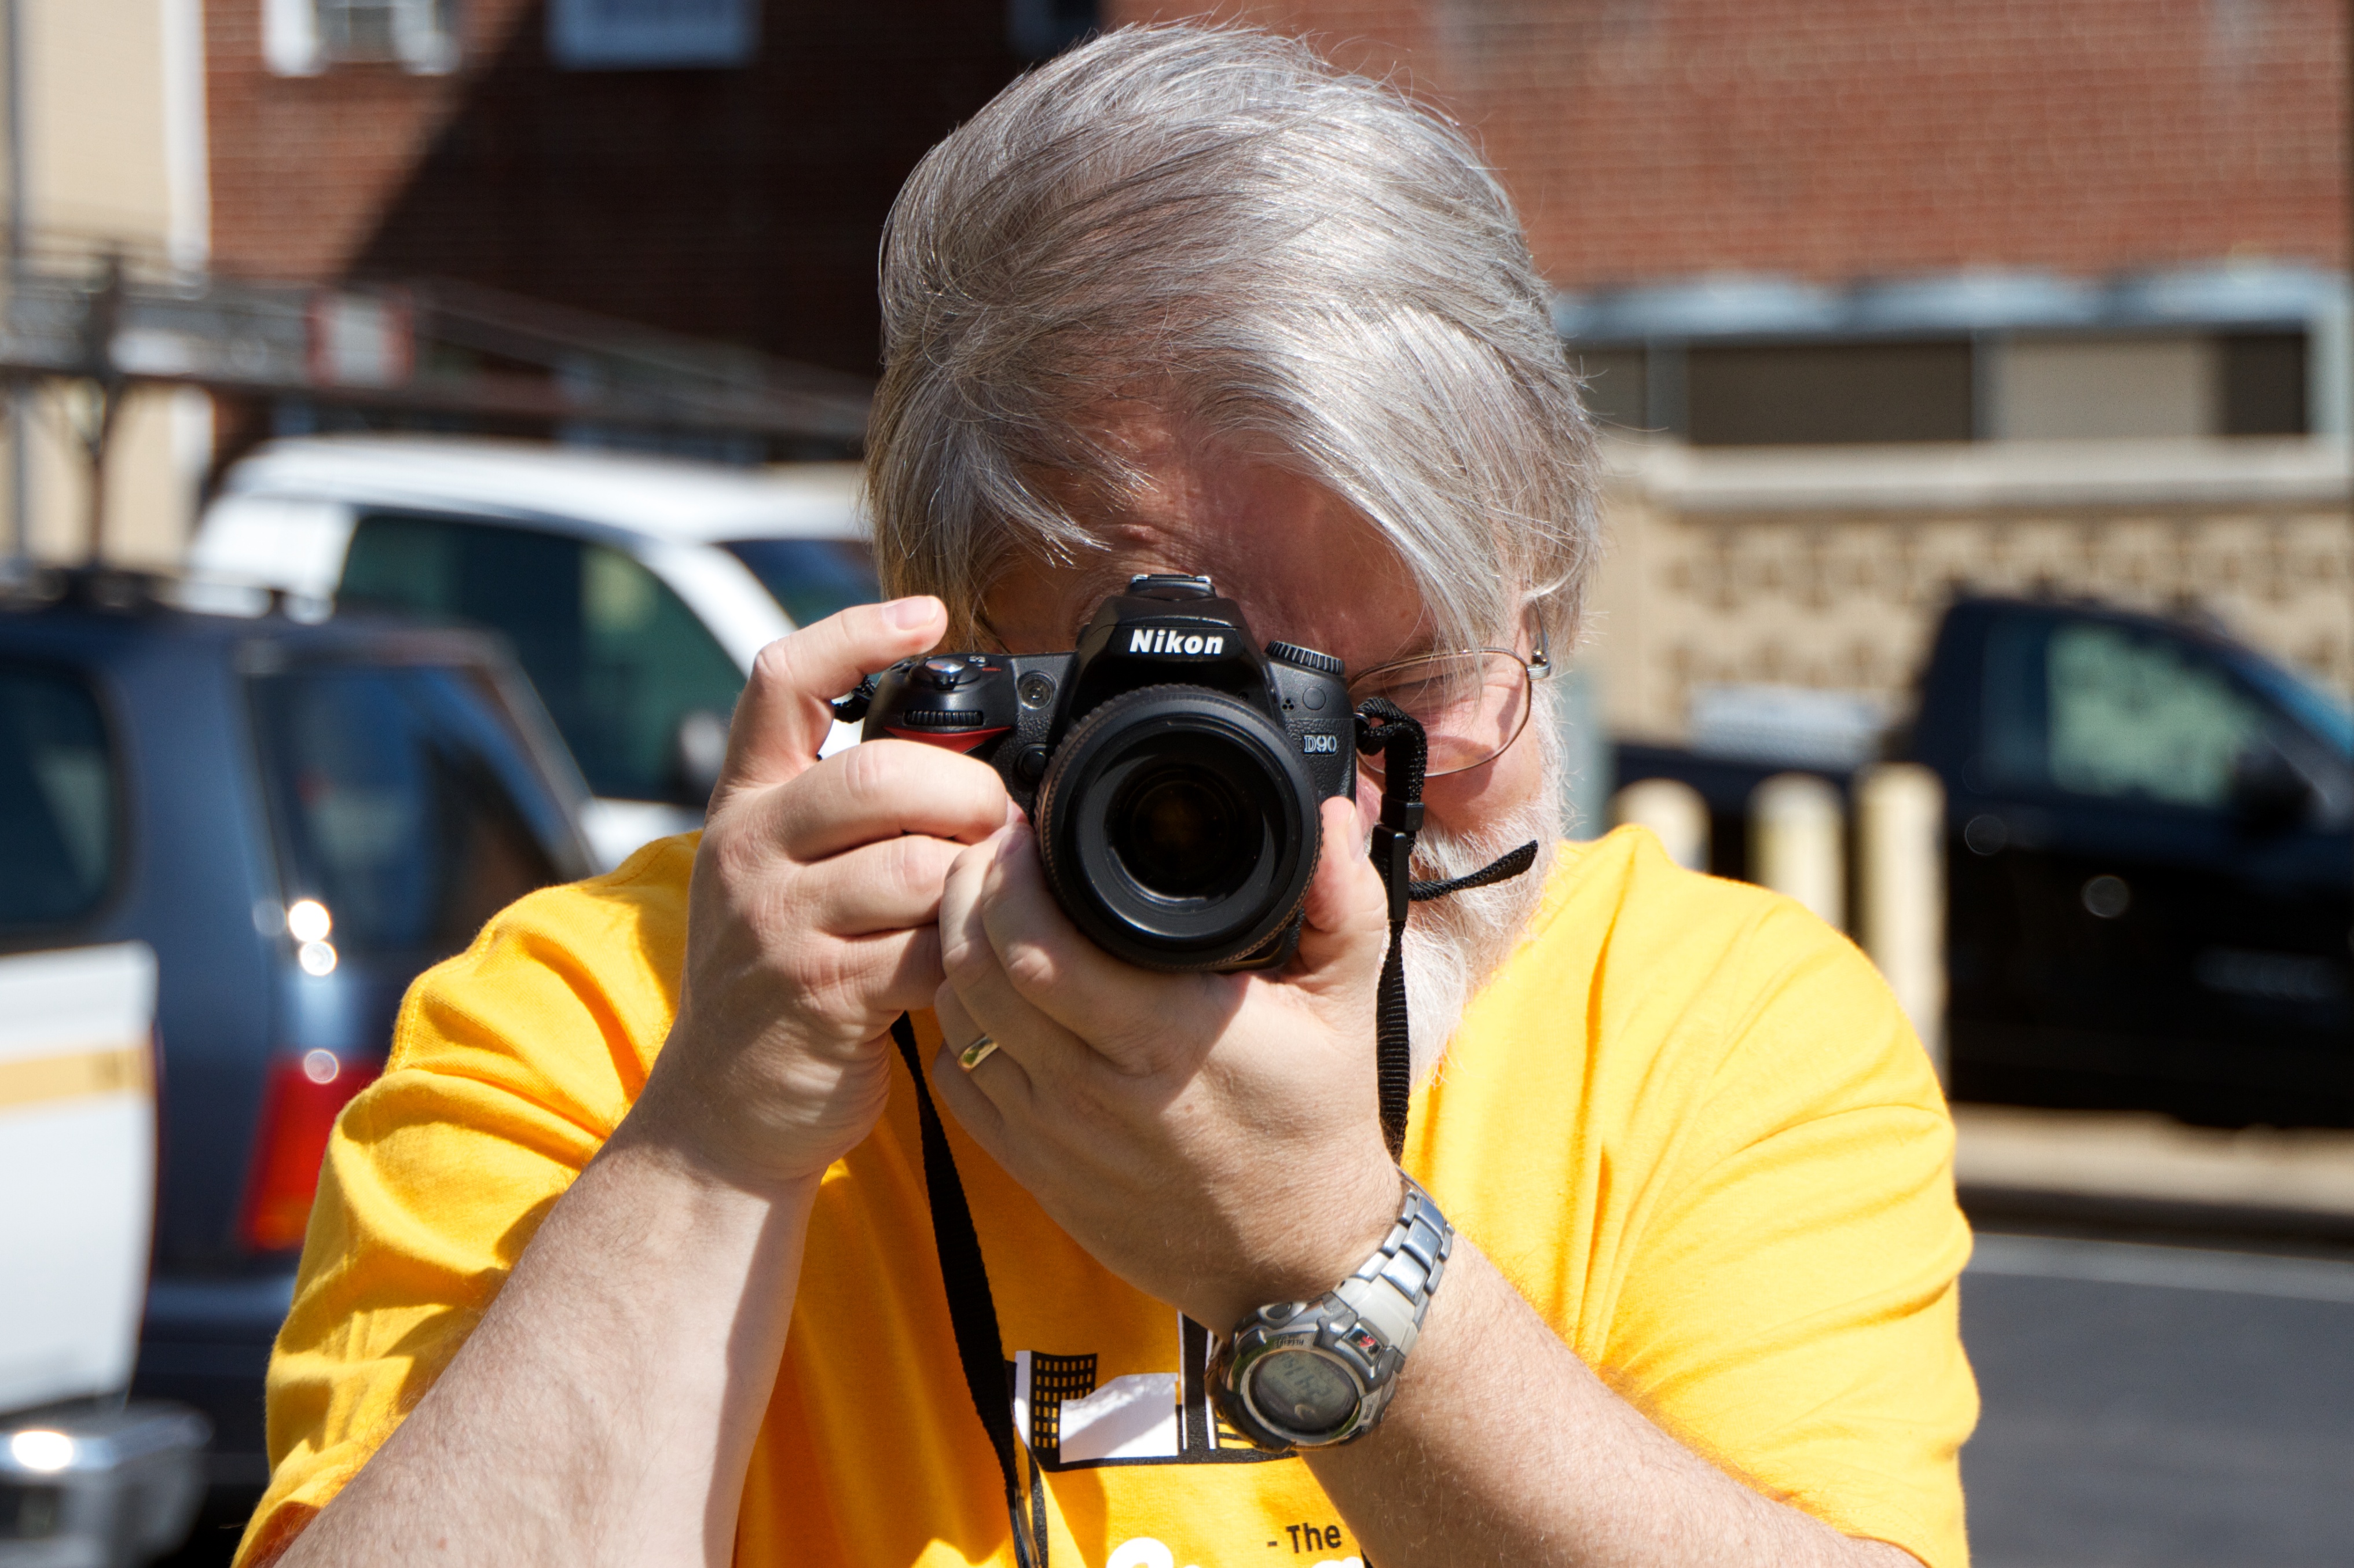
person, driving, sunglasses, glasses, vcubrb, vision care, camera operator